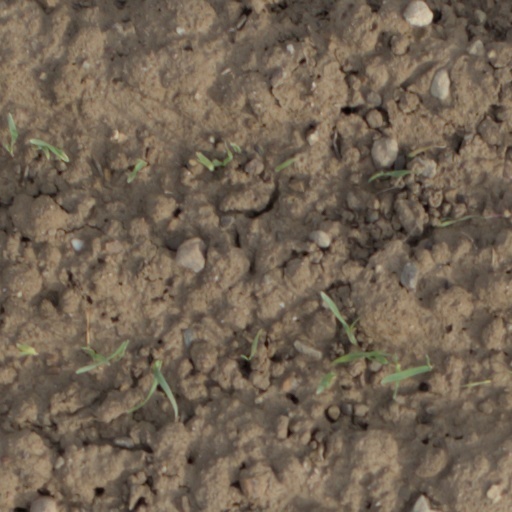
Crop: wheat